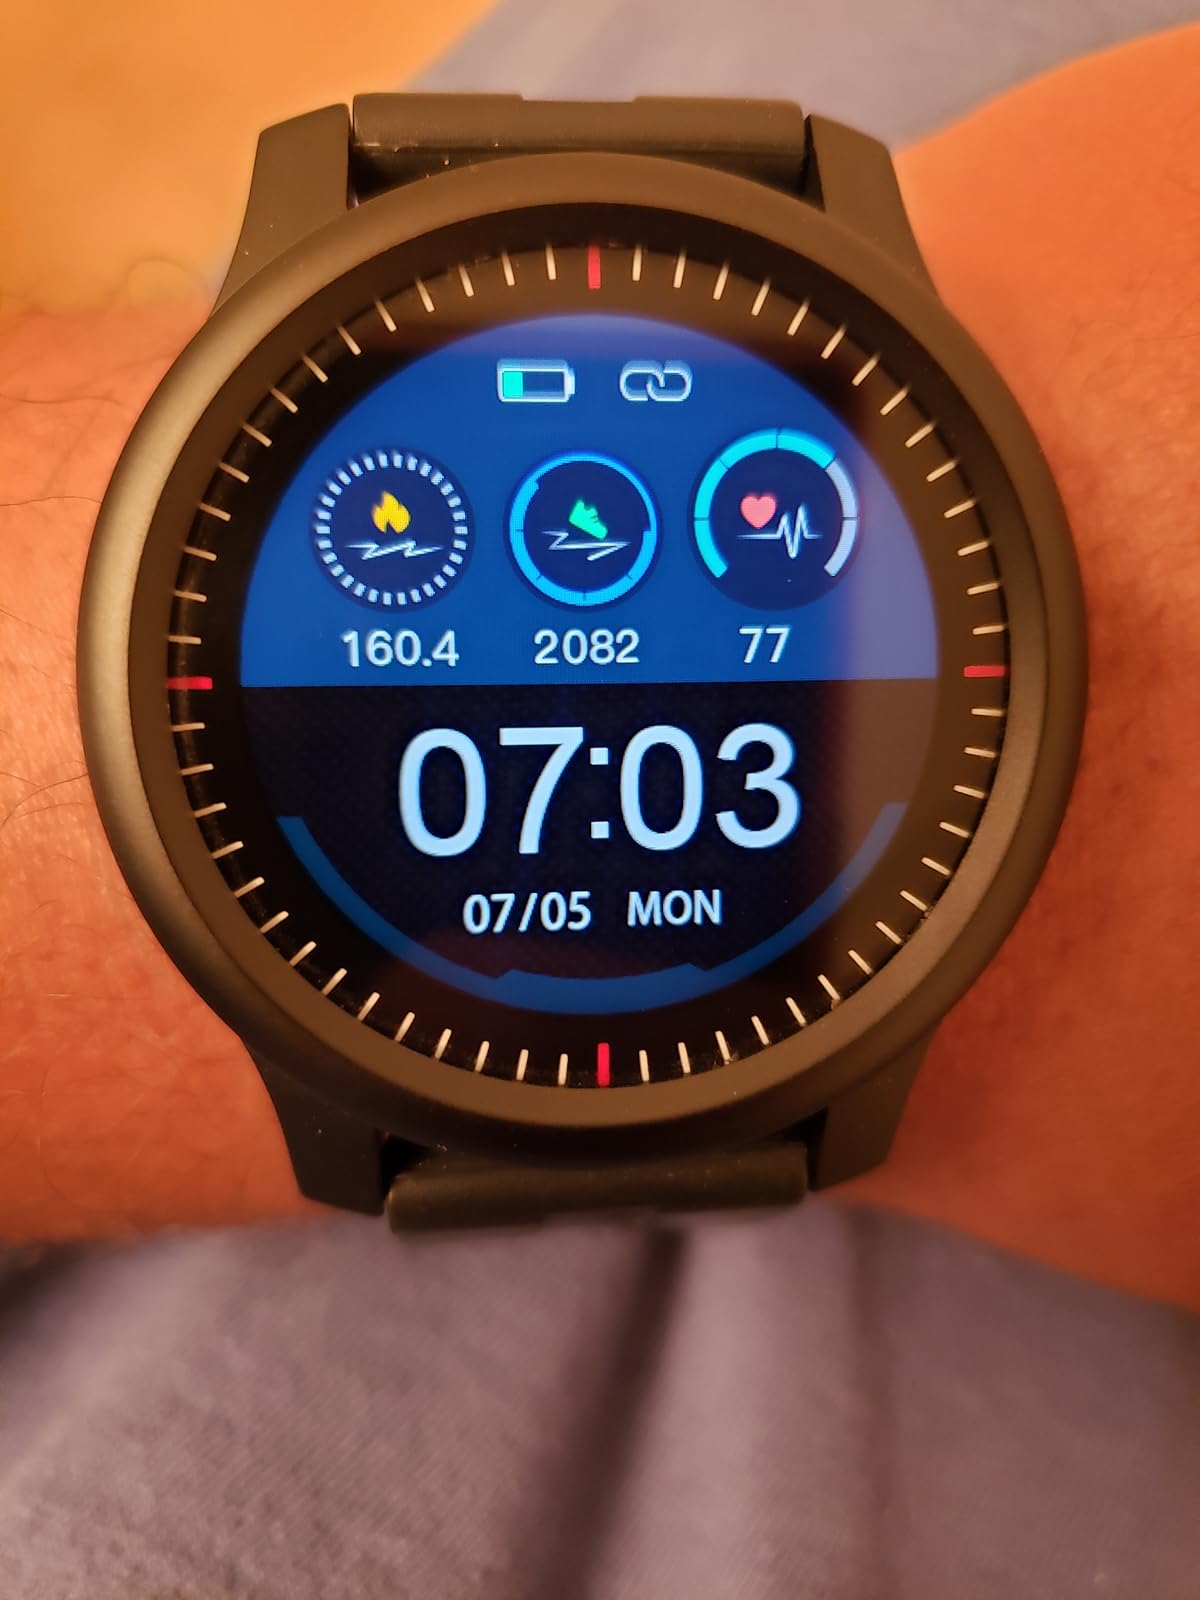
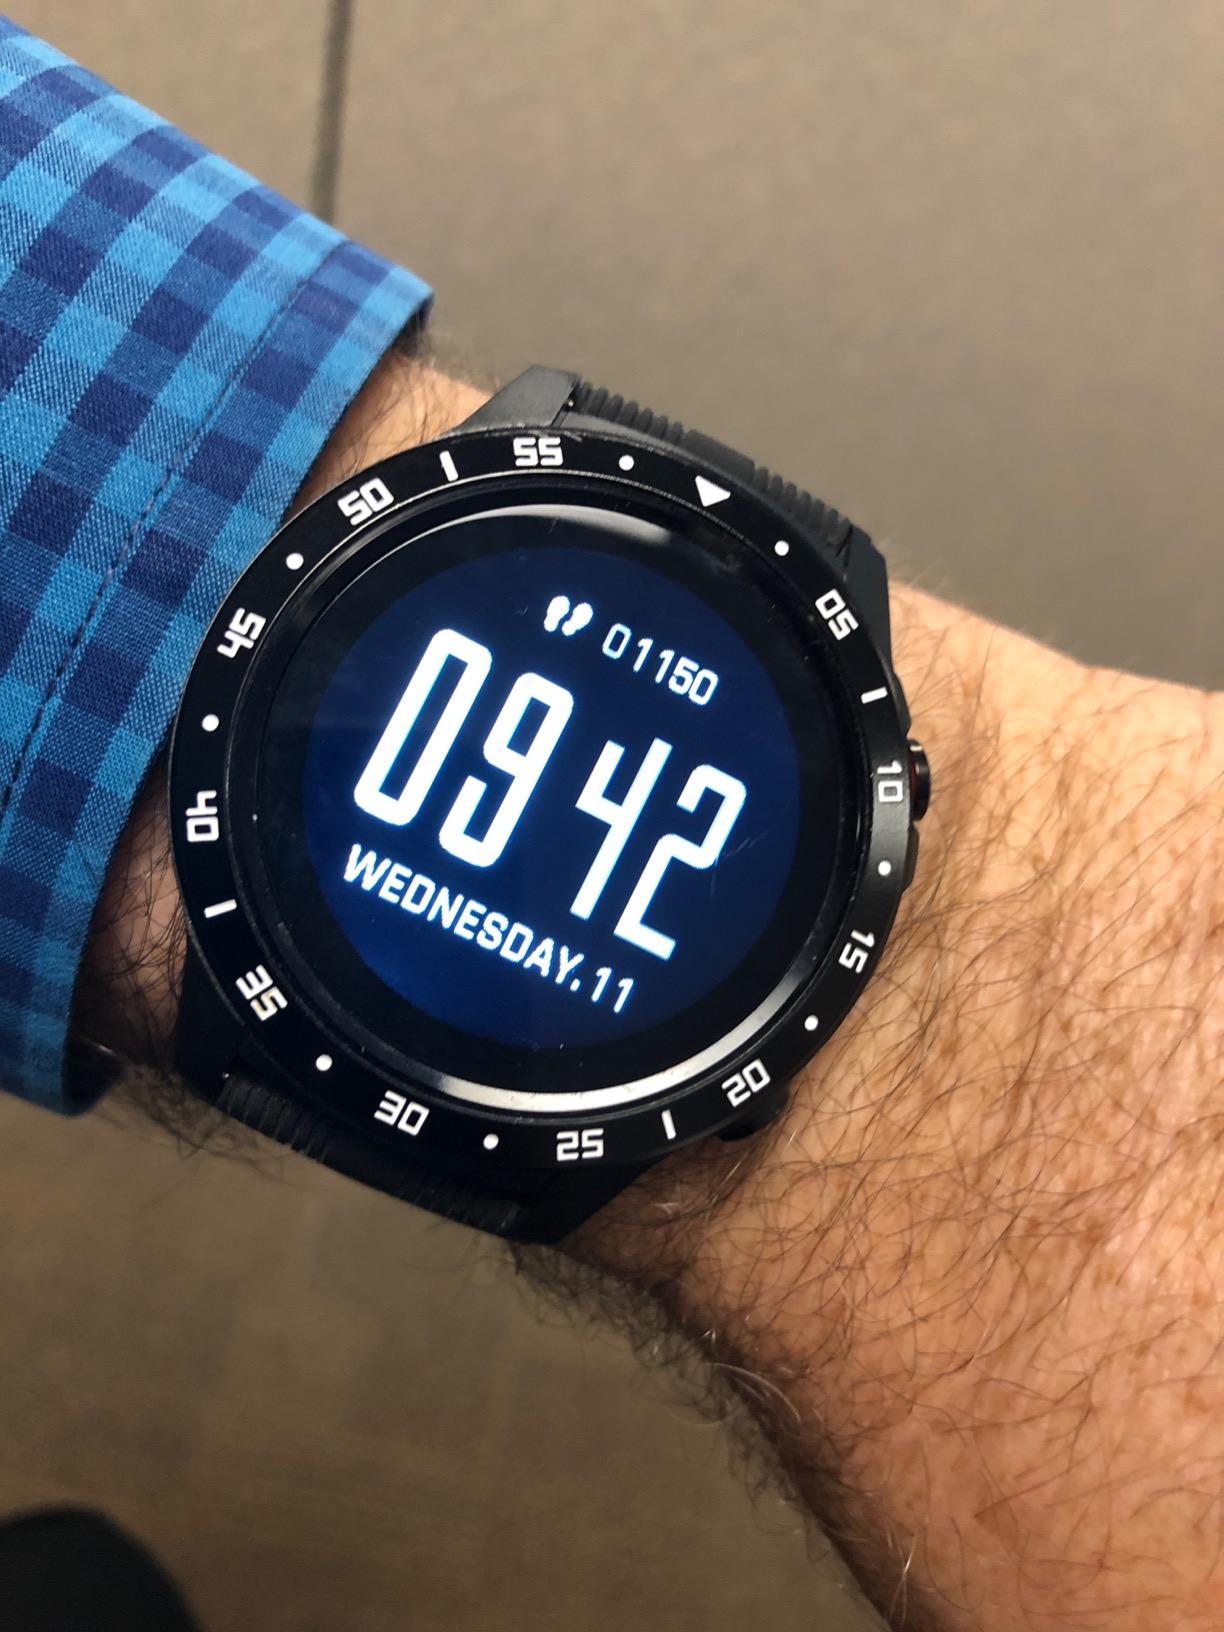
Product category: smartwatch
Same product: no